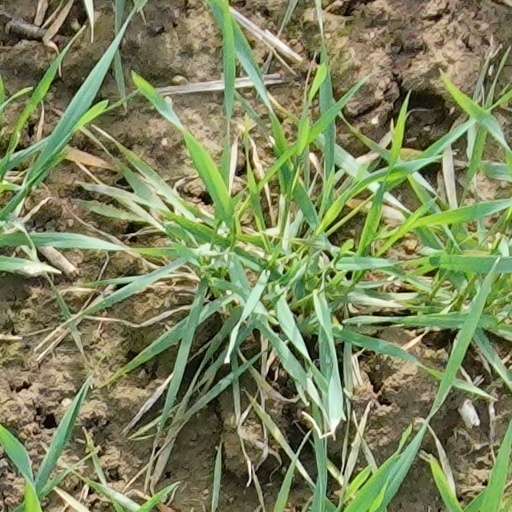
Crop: wheat